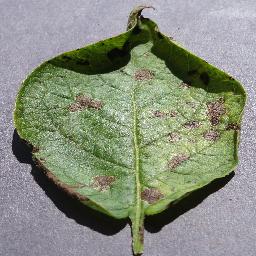
Etiqueta: Tizon_Temprano